Pierre Pigneau de Béhaine

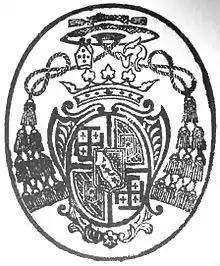
Episcopal seal of Mgr Pigneau de Behaine.

In 1777, the Tây Sơn brothers attacked Saigon and eliminated almost the entire Nguyễn dynasty, with the fifteen-year-old Nguyễn Ánh managing to escape into the far south. He took refuge at Pigneau's seminary from September to October before both were forced to flee to the island of Pulo Panjang in the Gulf of Siam. The move was a political step taken by Pigneau to align himself with Nguyễn Ánh, allowing himself a foray into politics. He became less of a missionary and more of a politician thereafter.